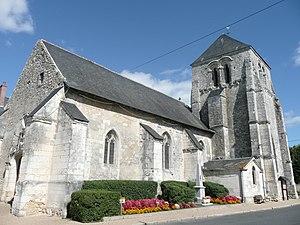
Broc - Eglise This building is en partie classé, en partie inscrit au titre des Monuments Historiques. It is indexed in the Base Mérimée, a database of architectural heritage maintained by the French Ministry of Culture,
La liste des églises de Maine-et-Loire recense de la manière la plus complète possible les églises, cathédrale et basiliques situées dans le département français de Maine-et-Loire.
Broc est une ancienne commune française située dans le département de Maine-et-Loire, en région Pays de la Loire. Le 15 décembre 2016, la commune devient une commune déléguée au sein de la commune nouvelle de Noyant-Villages.
L'église Notre-Dame est une église située à Broc, en France.